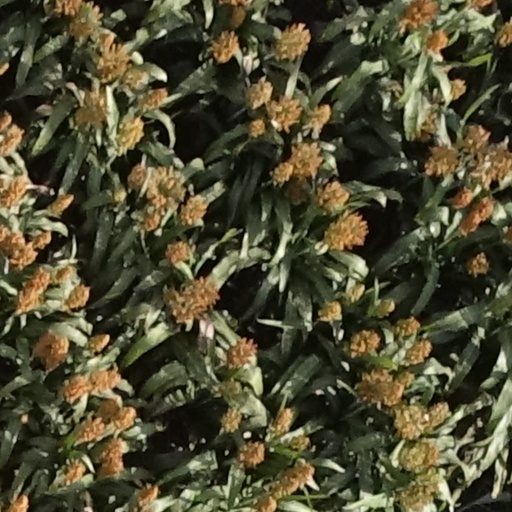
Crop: sorghum